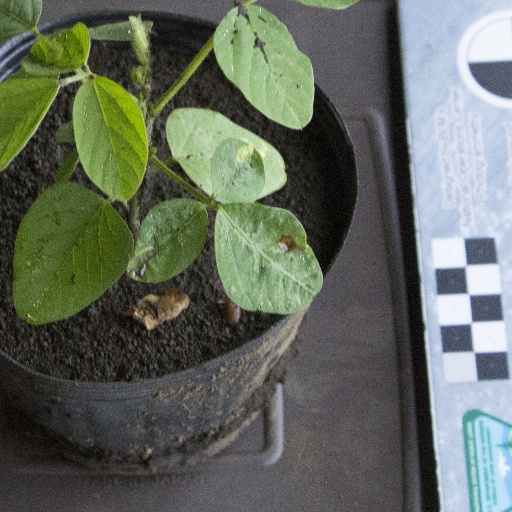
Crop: soybean